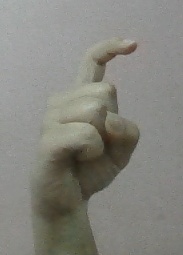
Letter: ra